Verkehrs- und Tarifgemeinschaft Ostharz

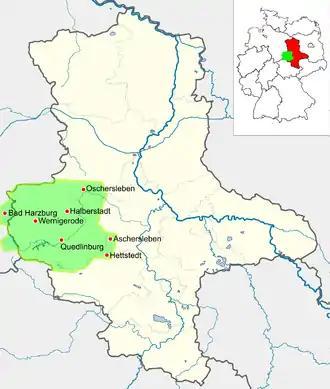
Tariff area of the "VTO" (as of 2015)

The core area of the "VTO" is the present Harz district. However, due to the intercity lines, the tickets are also valid beyond this area. Bad Harzburg, Braunlage (both Lower Saxony), Aschersleben (Salzlandkreis), Hettstedt, Wippra (both Mansfeld-Südharz) and Oschersleben (Bode) (Börde district) also have their own tariff zone within the "VTO".